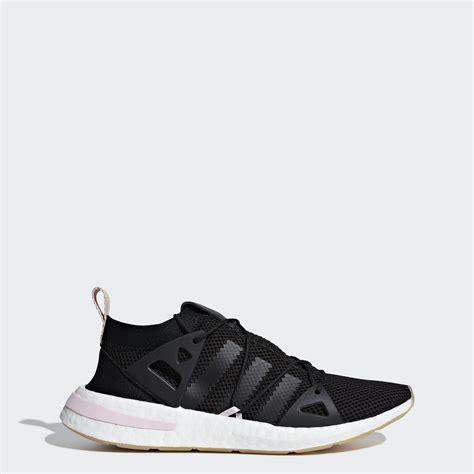
Brand: Adidas
Model: Arkyn